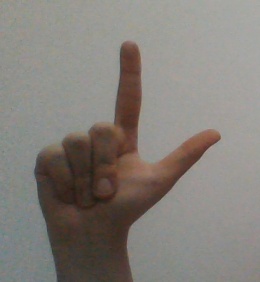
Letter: laam